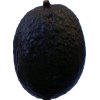
Label: black_avocado